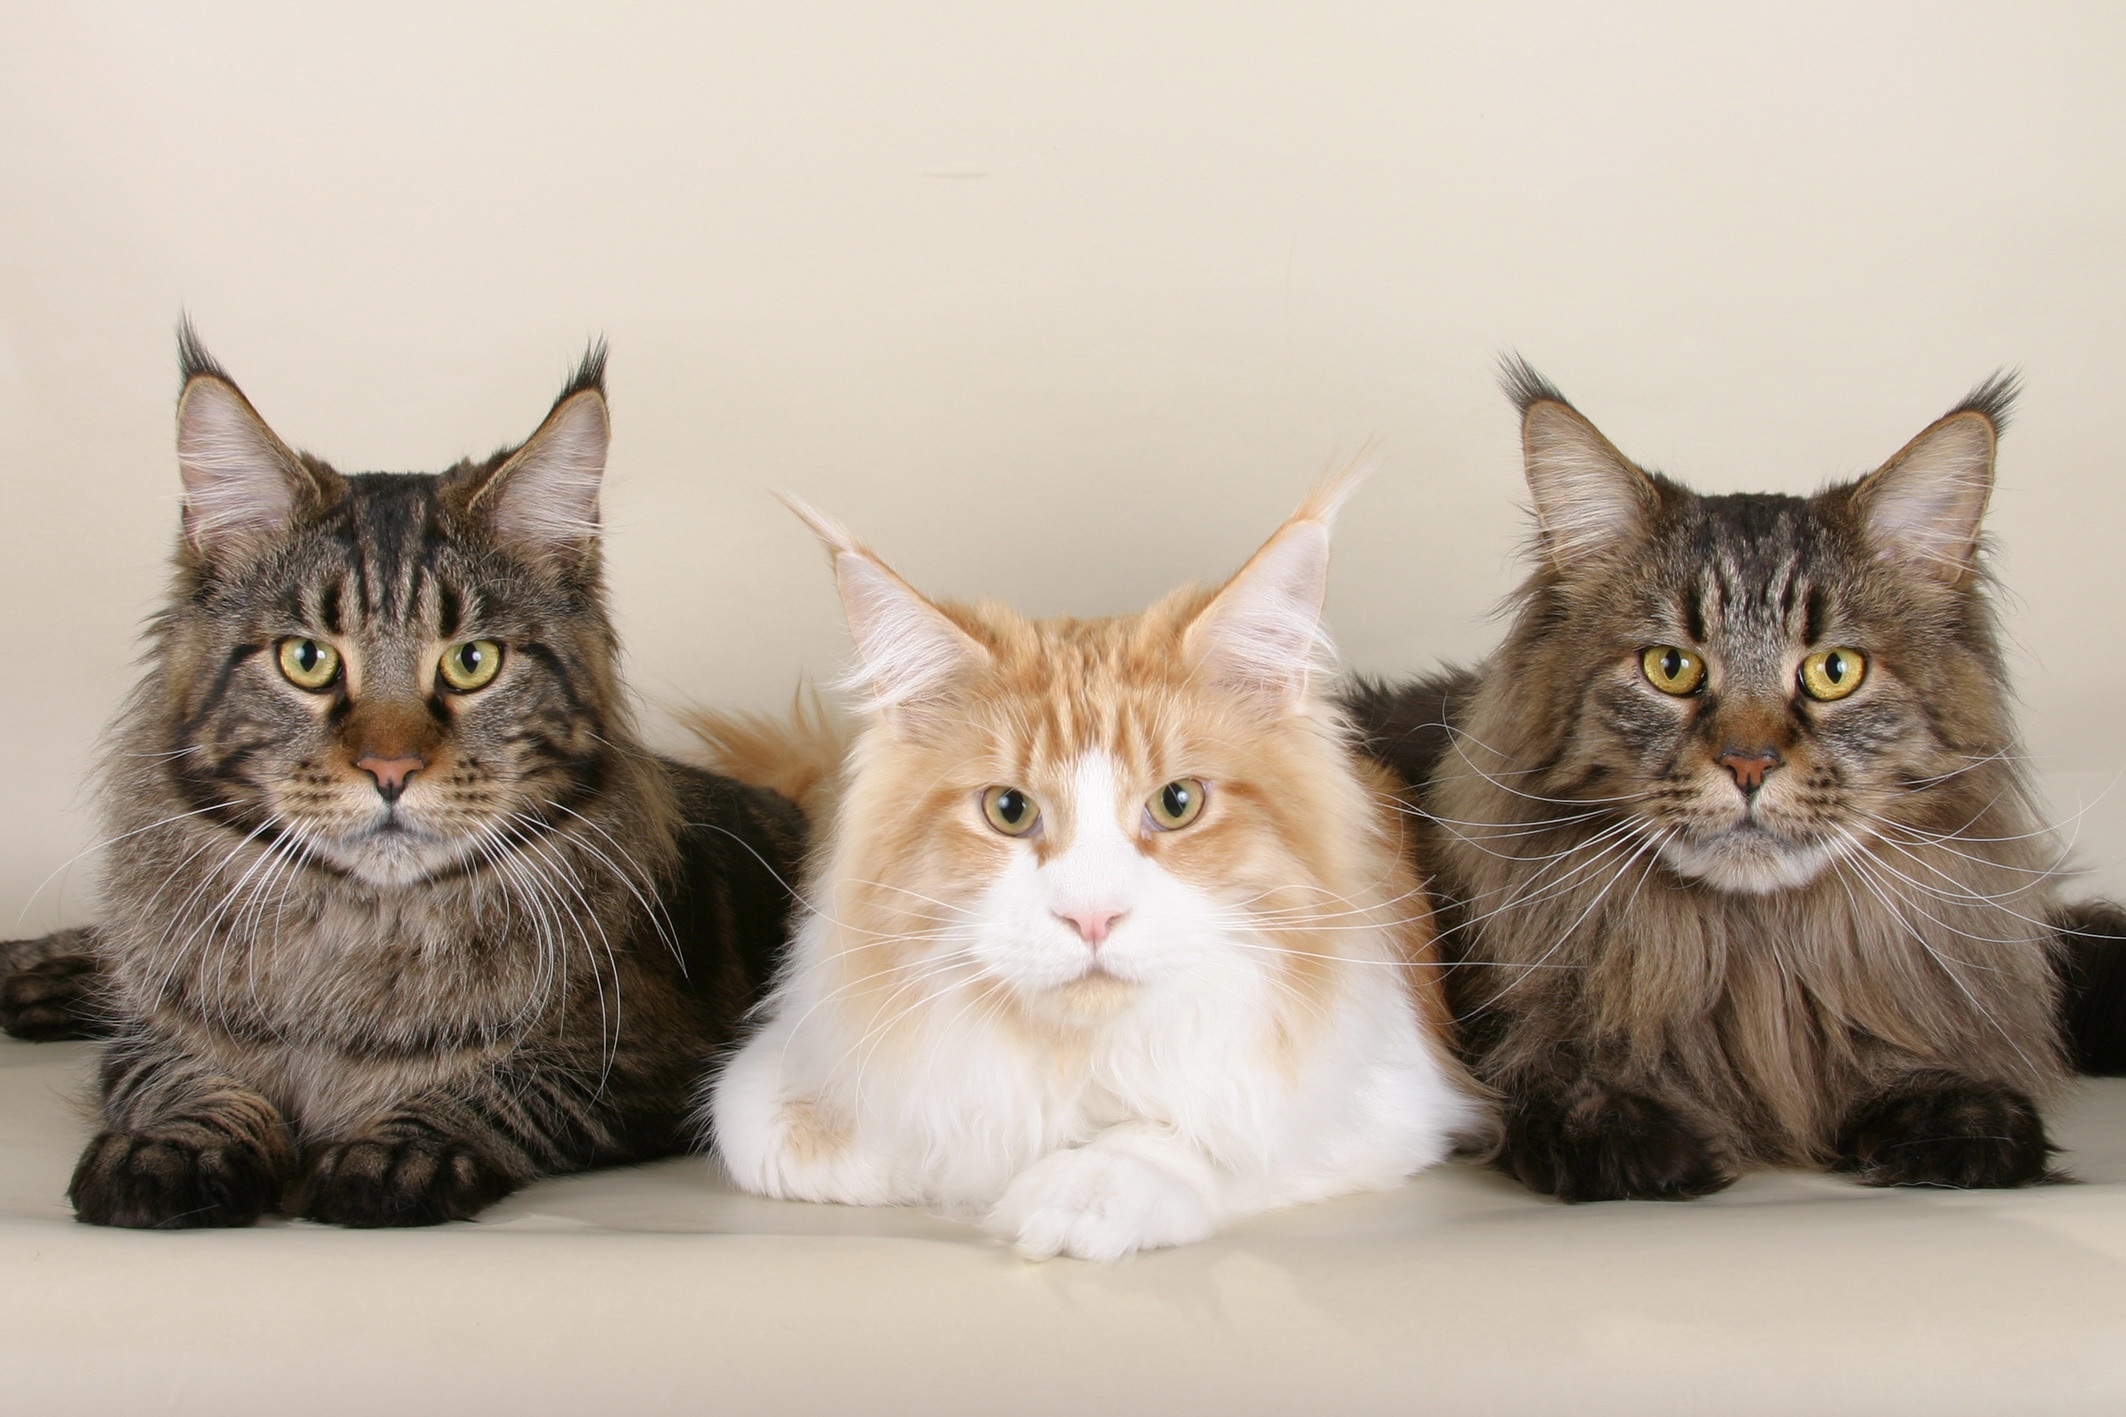
white, animal, cute, pet, fur, portrait, cat, studio, feline, mammal, cats, whiskers, three, vertebrate, domestic, adorable, siberian, maine coon, purebred, norwegian forest cat, small to medium sized cats, cat like mammal, domestic short haired cat, domestic long haired cat, maine coon cats